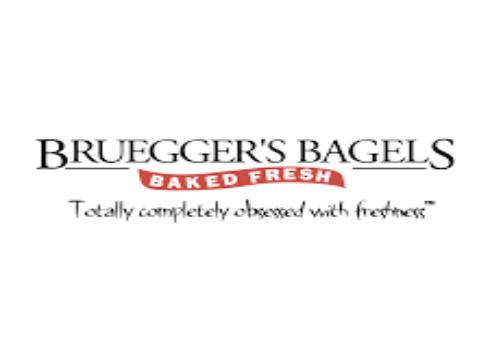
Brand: Bruegger's
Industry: Food